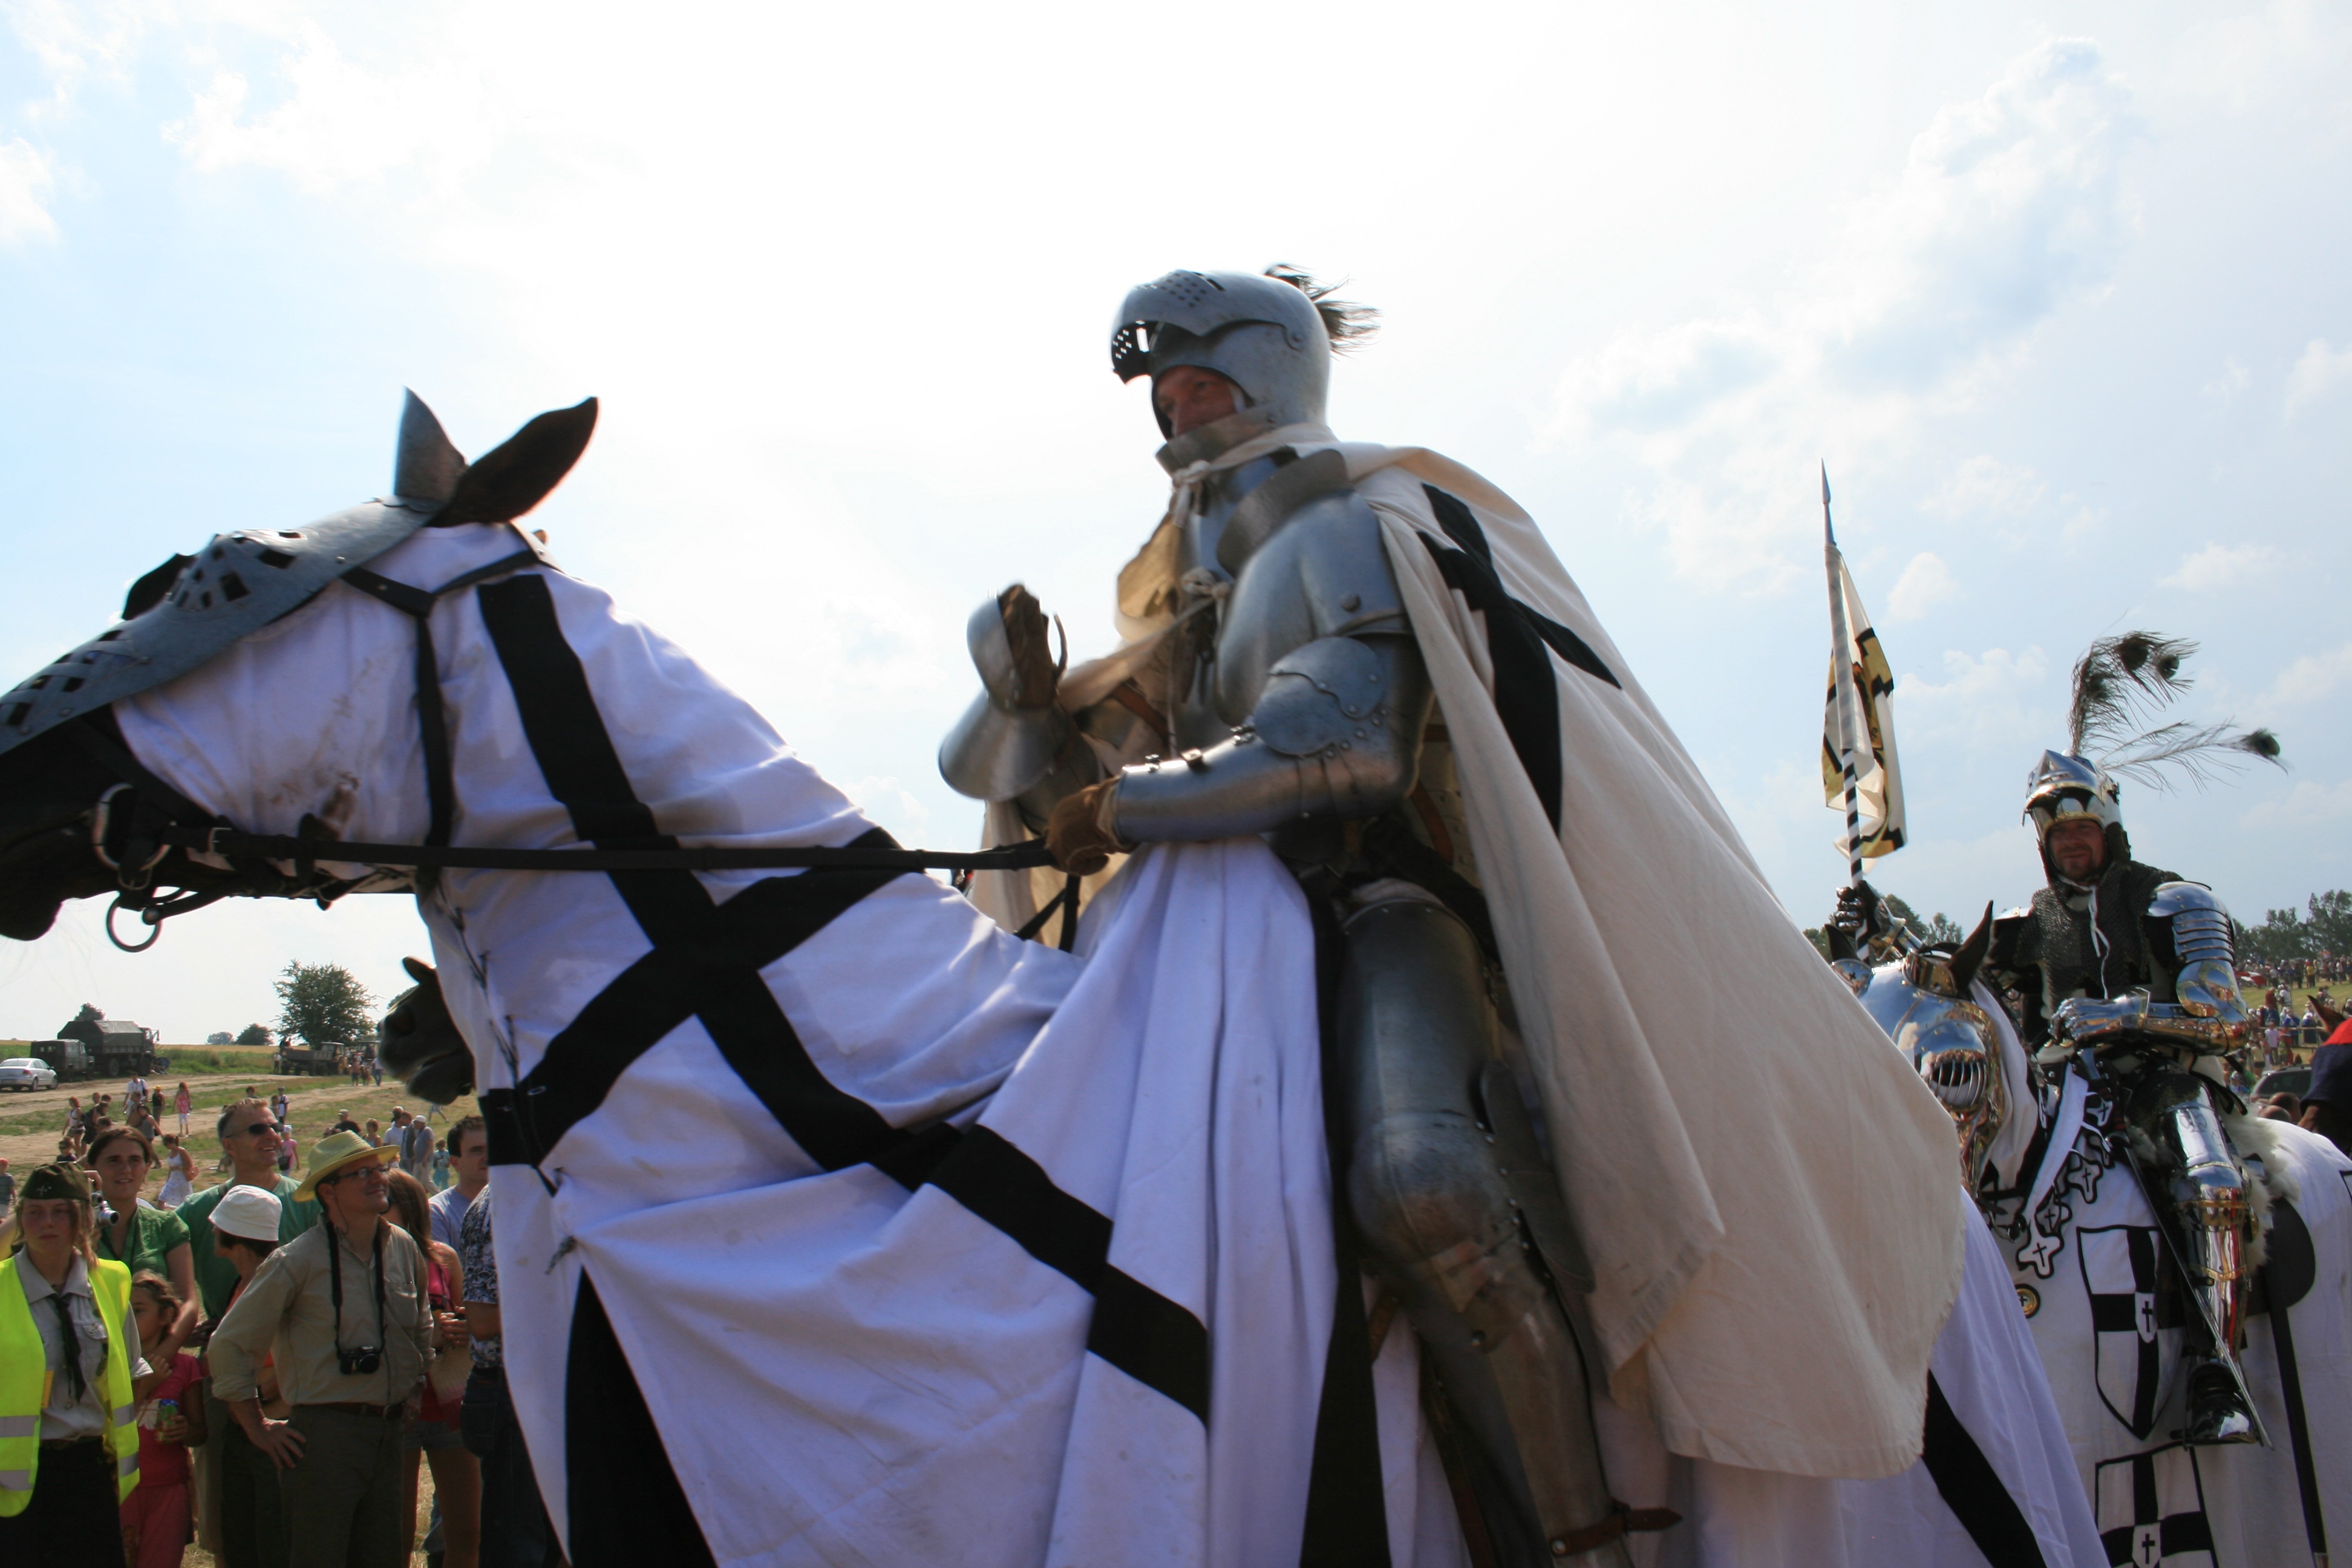
festival, knight, grunwald, on horseback